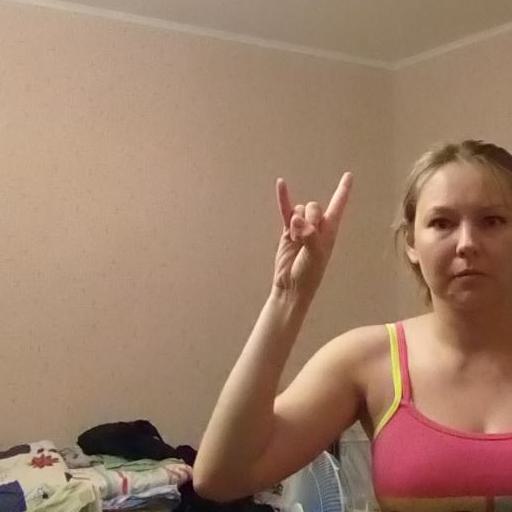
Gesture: rock